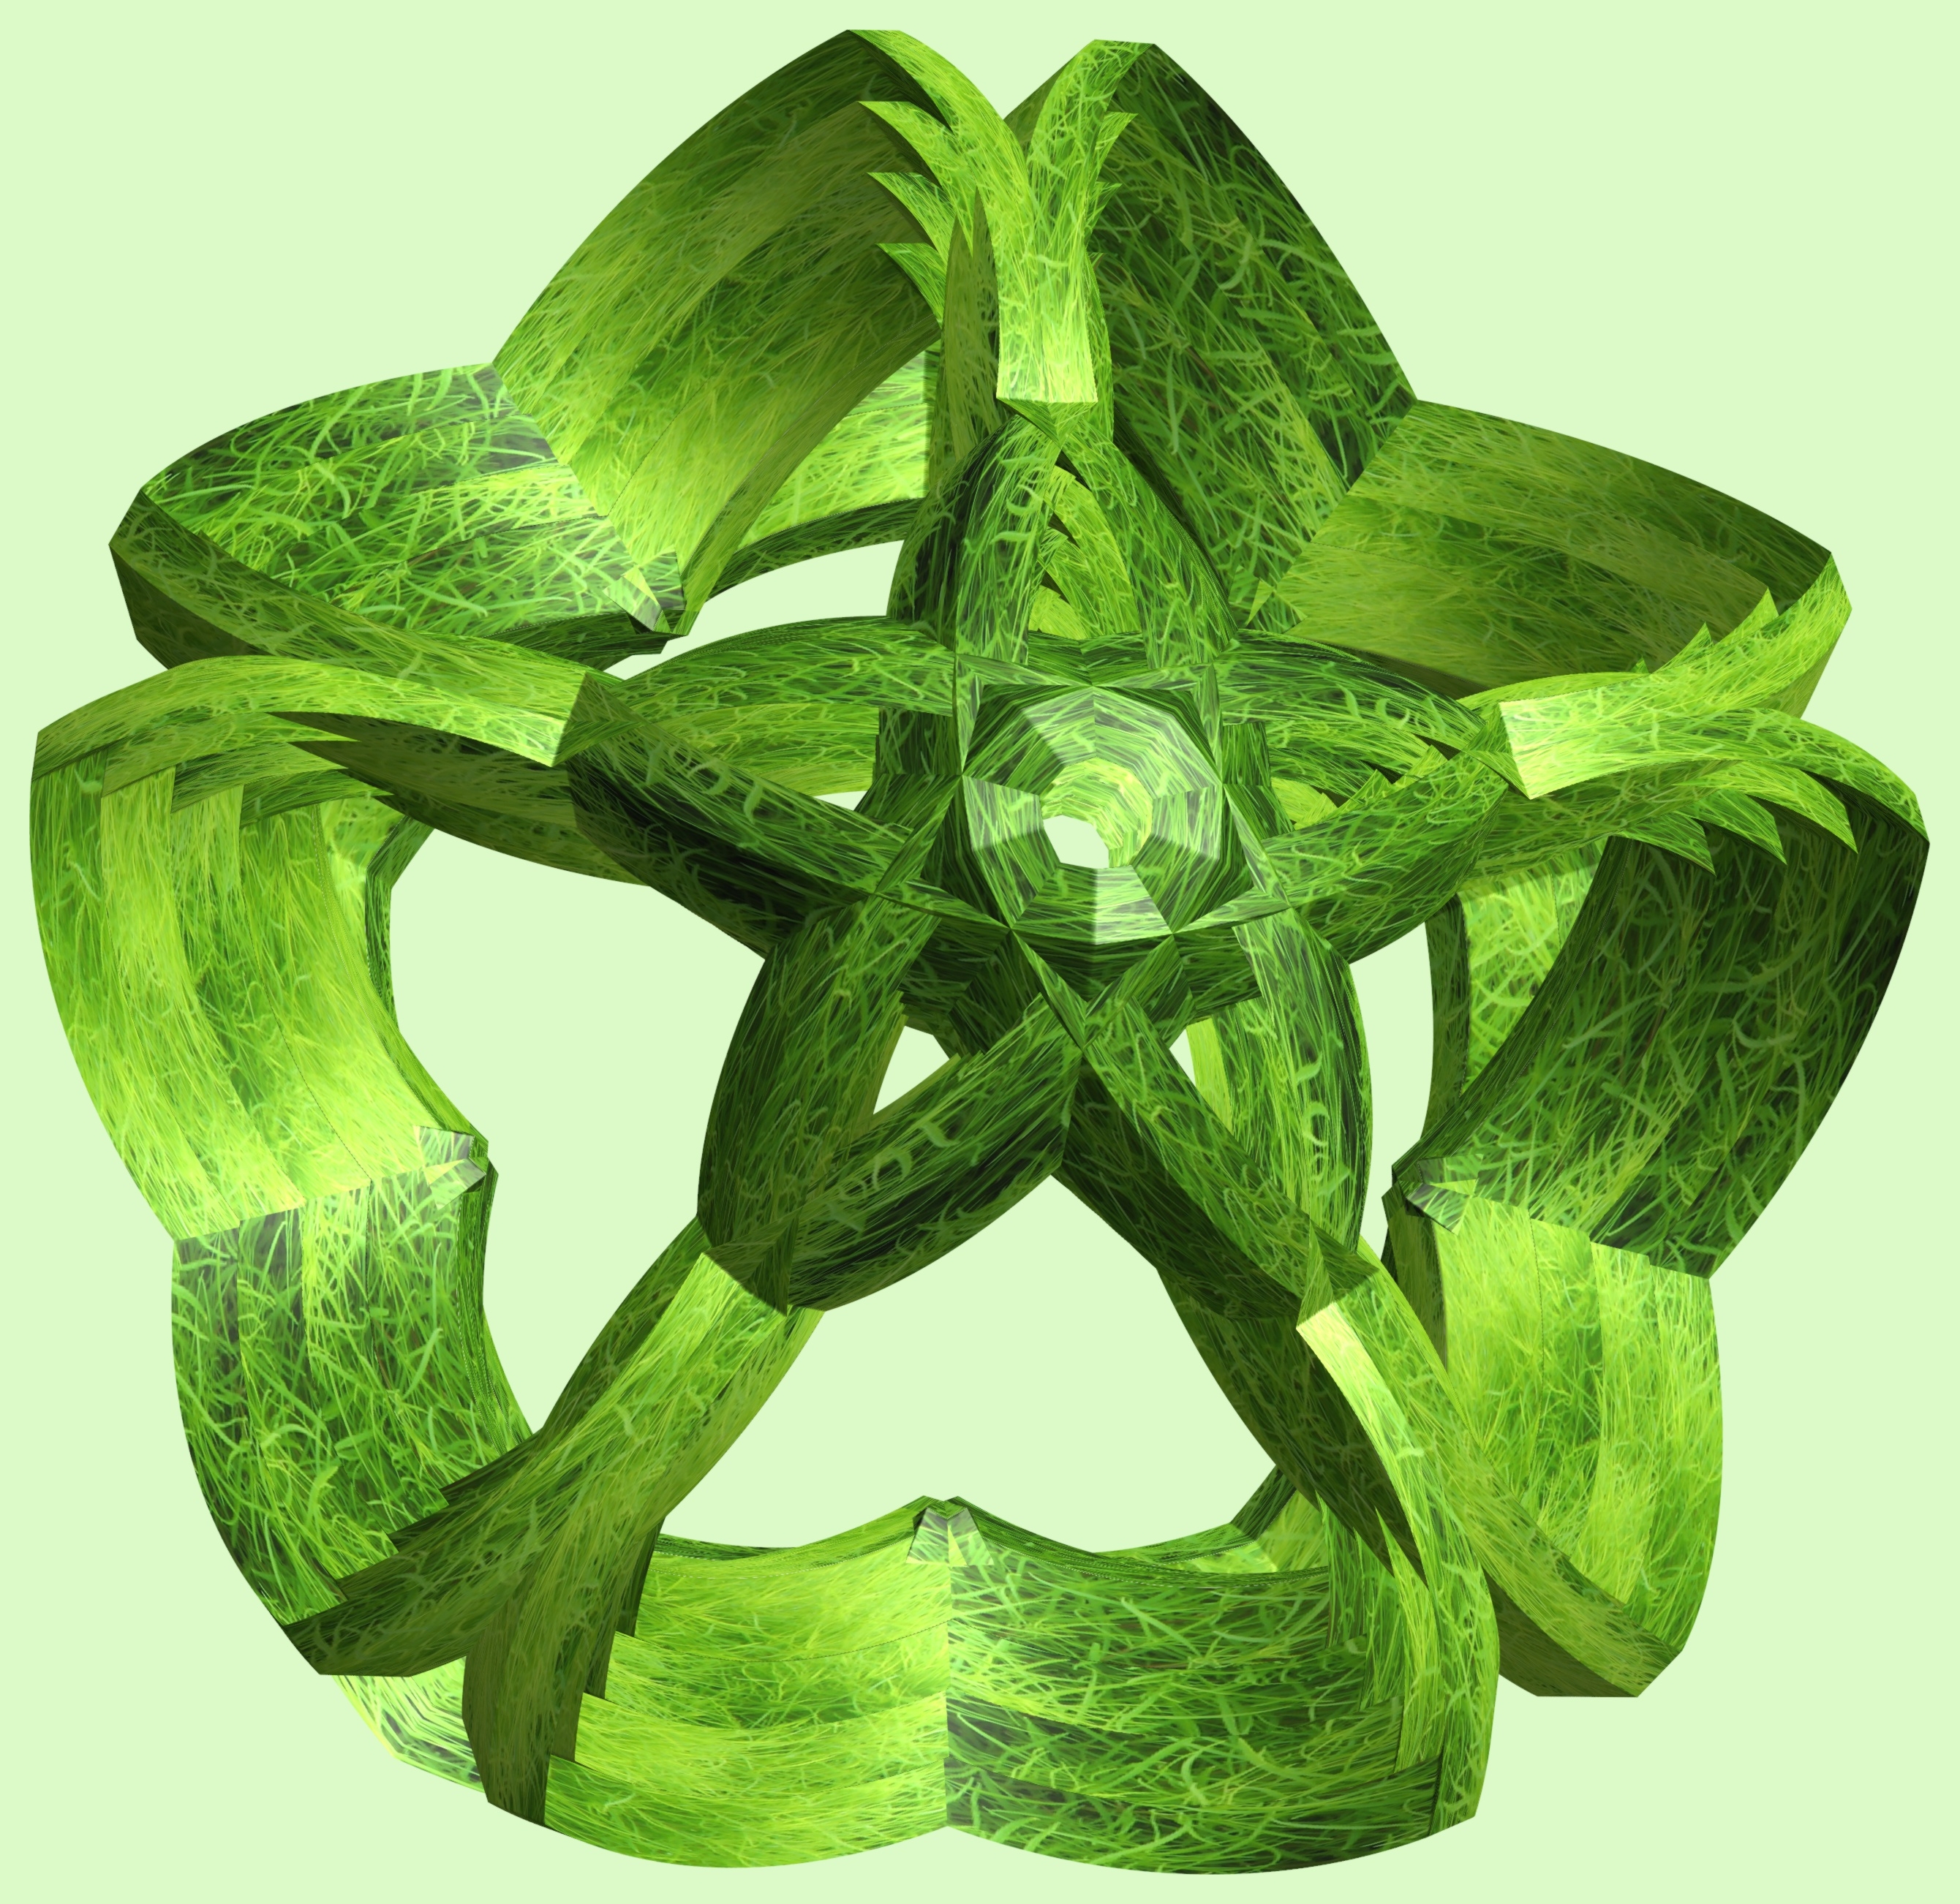
structure, plant, texture, leaf, flower, pattern, food, green, produce, vegetable, design, symmetry, 3d, graphic, torus, mathematica, cg, parametricplot3d, code, program, algorithm, mapping, flowering plant, land plant